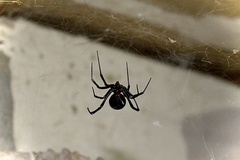
Species: Lactrodectus_hesperus